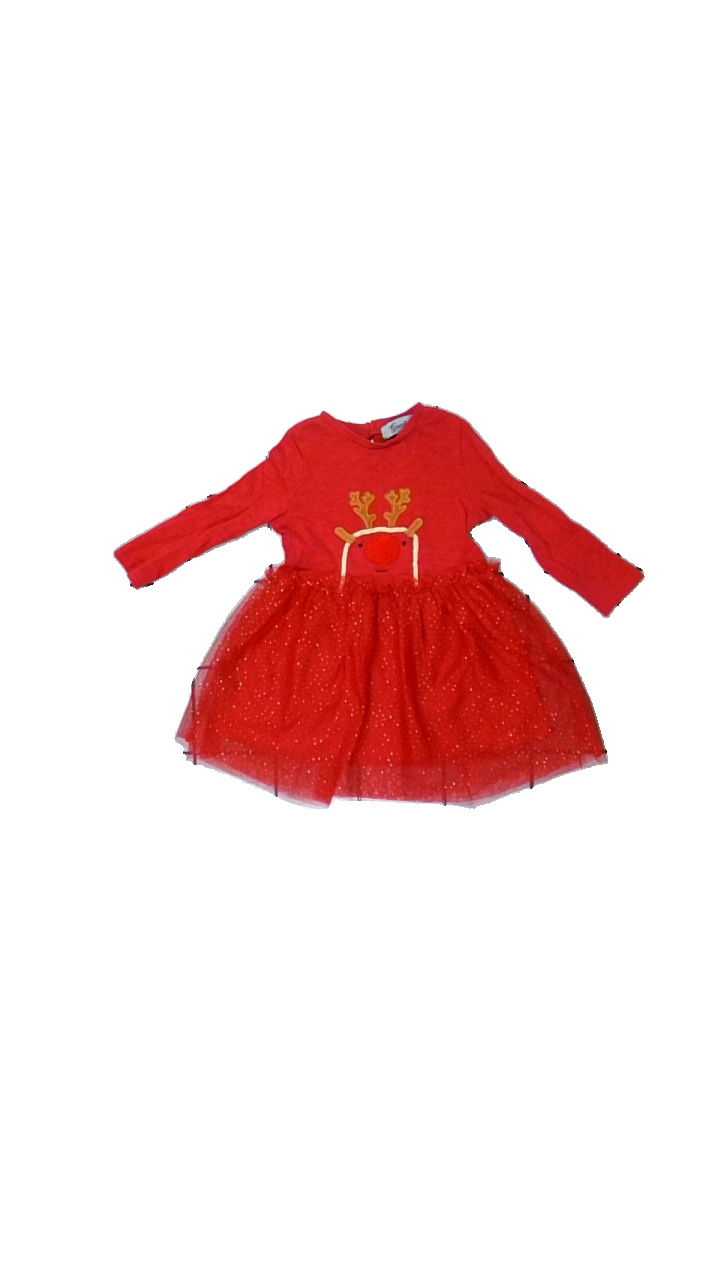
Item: Dress (Children)
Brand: Sweetie
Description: röd klänning med ren på magen och glitter på kjolen
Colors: Red, Brown
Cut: Regular
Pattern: Other
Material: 50% cotton 50% polyester
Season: All
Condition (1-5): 5
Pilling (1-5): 5
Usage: Reuse
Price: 50-100